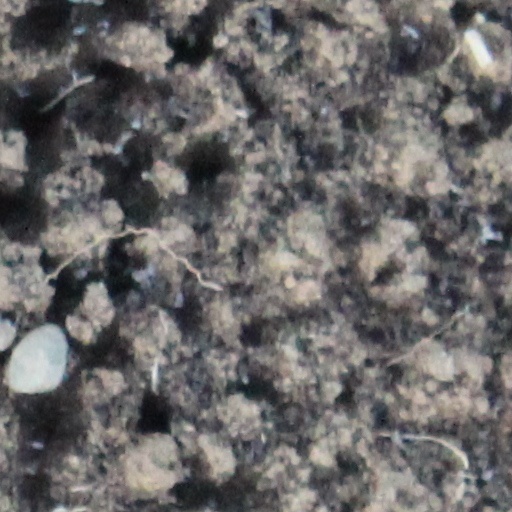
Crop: wheat